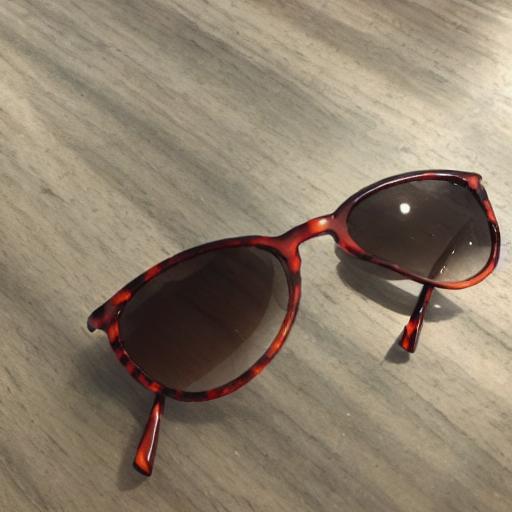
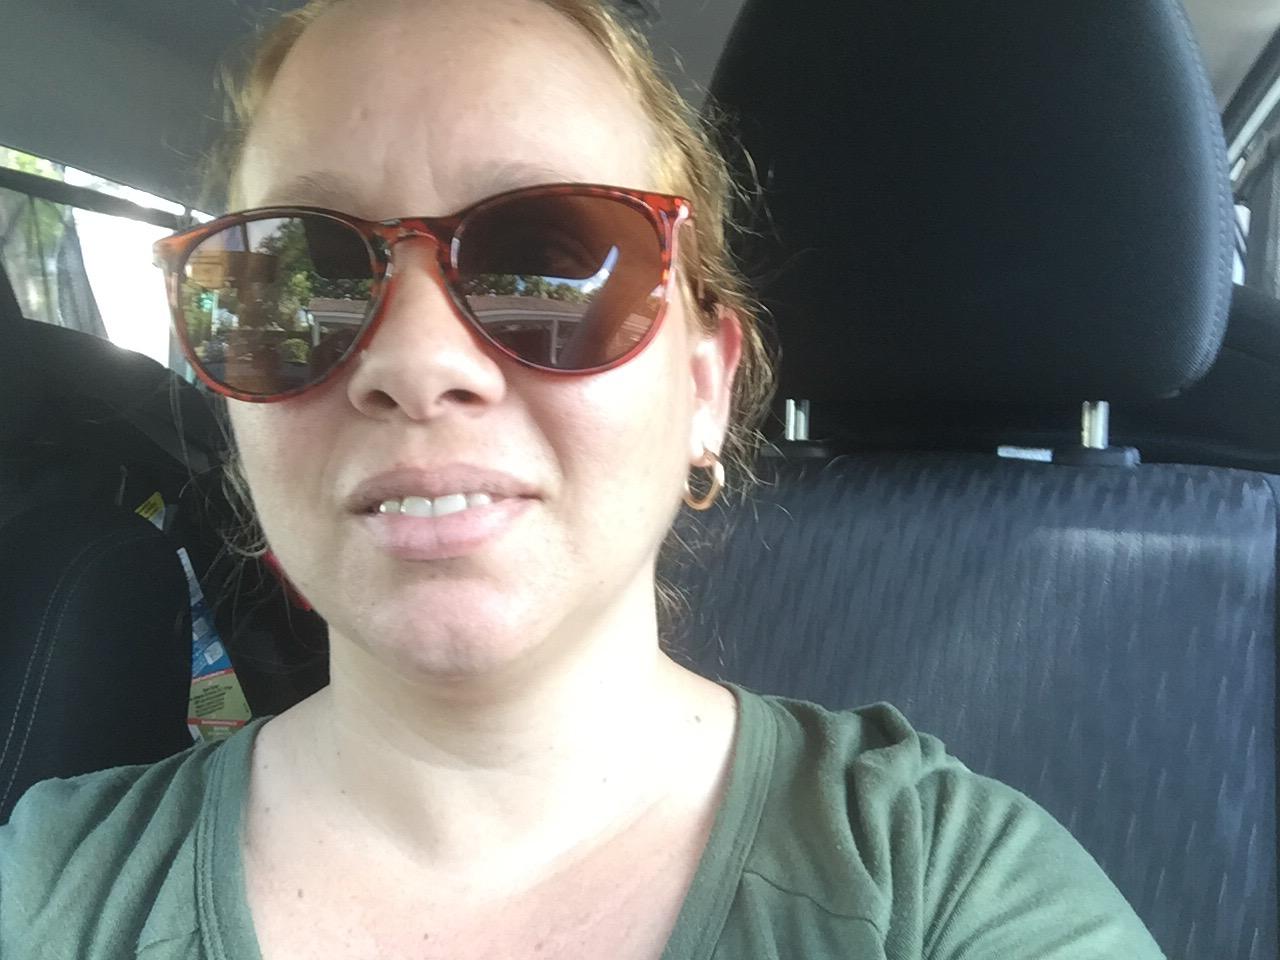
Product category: accessories_sunglasses
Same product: no